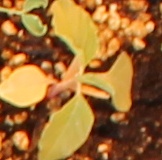
Label: Redroot Pigweed